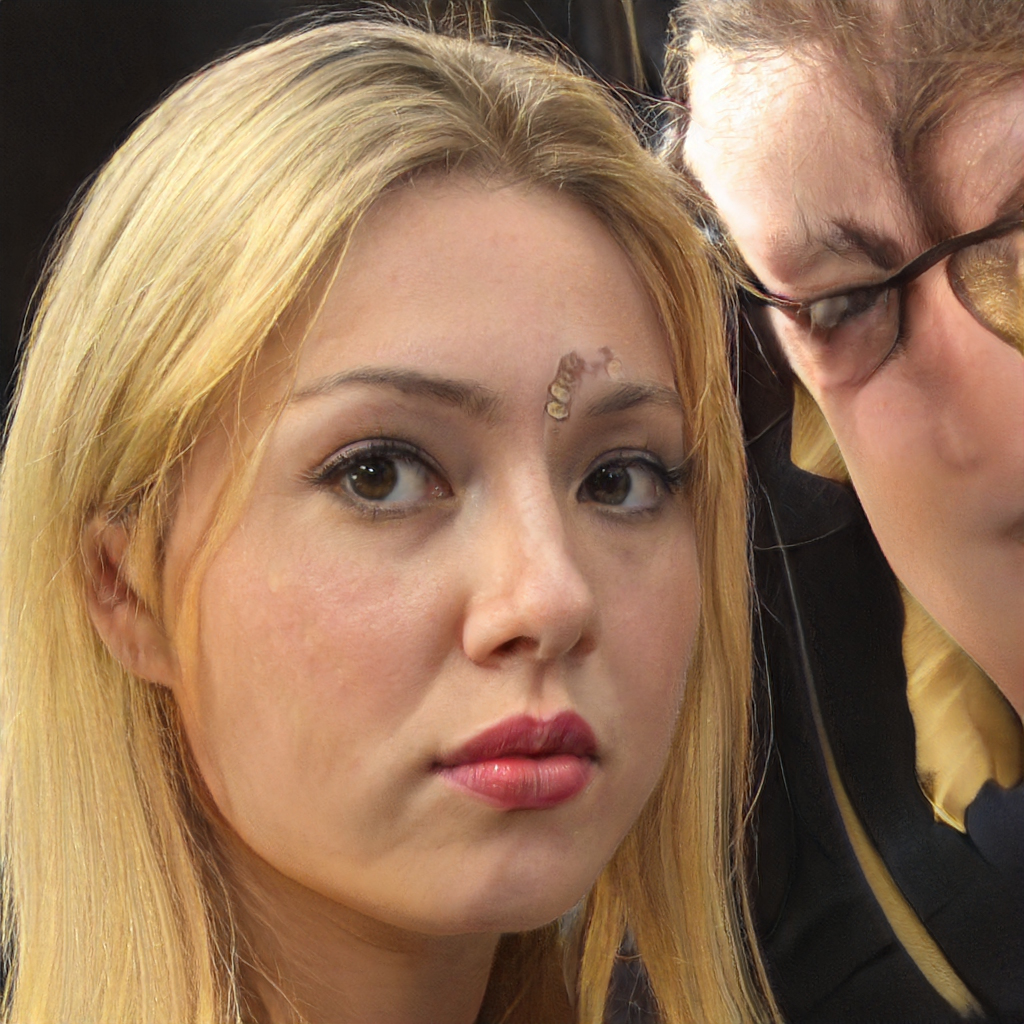
Label: Colored